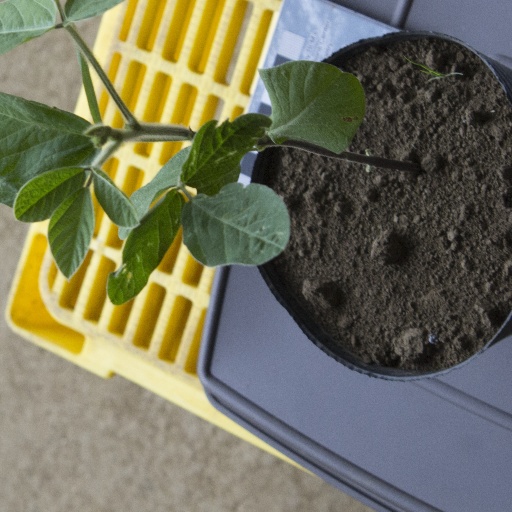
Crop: soybean